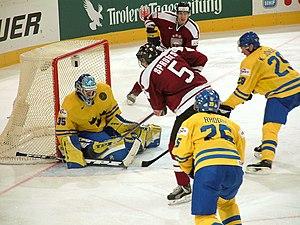
L'équipe de Lettonie de hockey sur glace représente la sélection nationale de Lettonie regroupant les meilleurs joueurs de hockey sur glace lors des compétitions internationales. L'équipe est sous la tutelle de la Fédération Lettone de hockey sur glace.
L'équipe de Suède de hockey sur glace représente la sélection nationale de Suède regroupant les meilleurs joueurs de hockey sur glace lors des compétitions internationales. Elle est communément appelée Tre kronor et fait partie des nations occupant les premières places du classement international de l'IIHF.
Jānis Sprukts est un joueur professionnel de hockey sur glace letton.